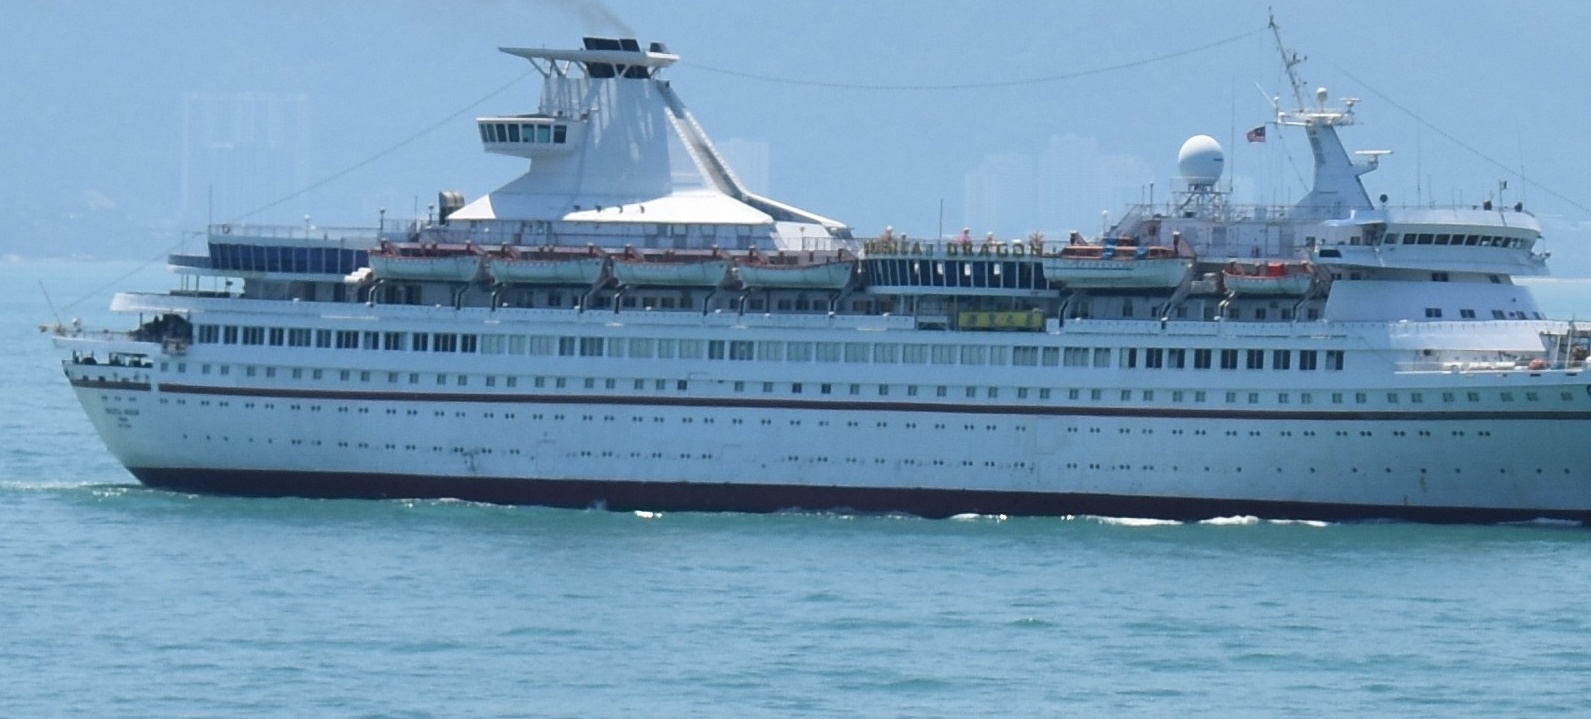
Vehicle type: Ships